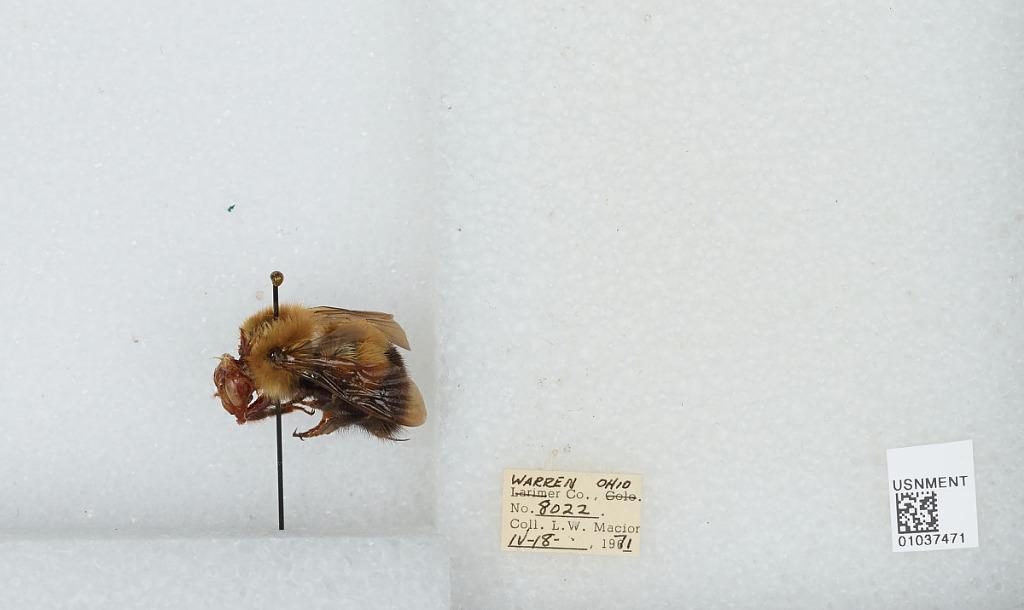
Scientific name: Bombus (Pyrobombus) perplexus Cresson
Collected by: L. Macior
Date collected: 1971-4-18
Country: United States
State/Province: Ohio
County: Warren
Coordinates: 39.4242, -84.1856